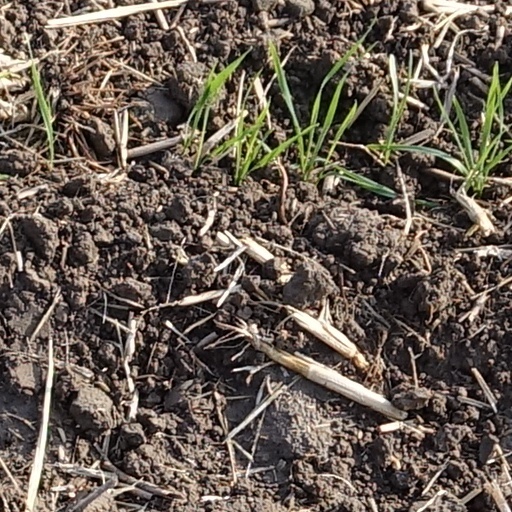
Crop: wheat